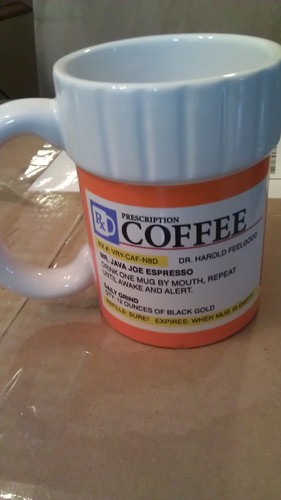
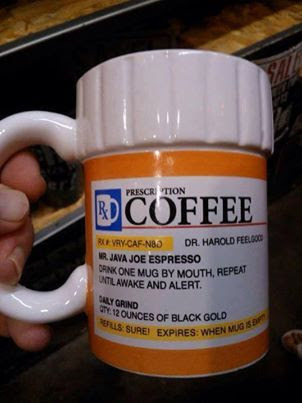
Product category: items_mug
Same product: yes